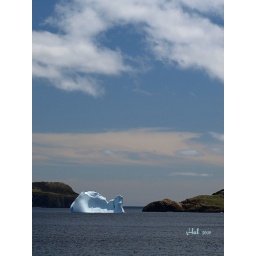
Taken in Tors Cove, NL. I really like the colouring of the sky and clouds in this shot.